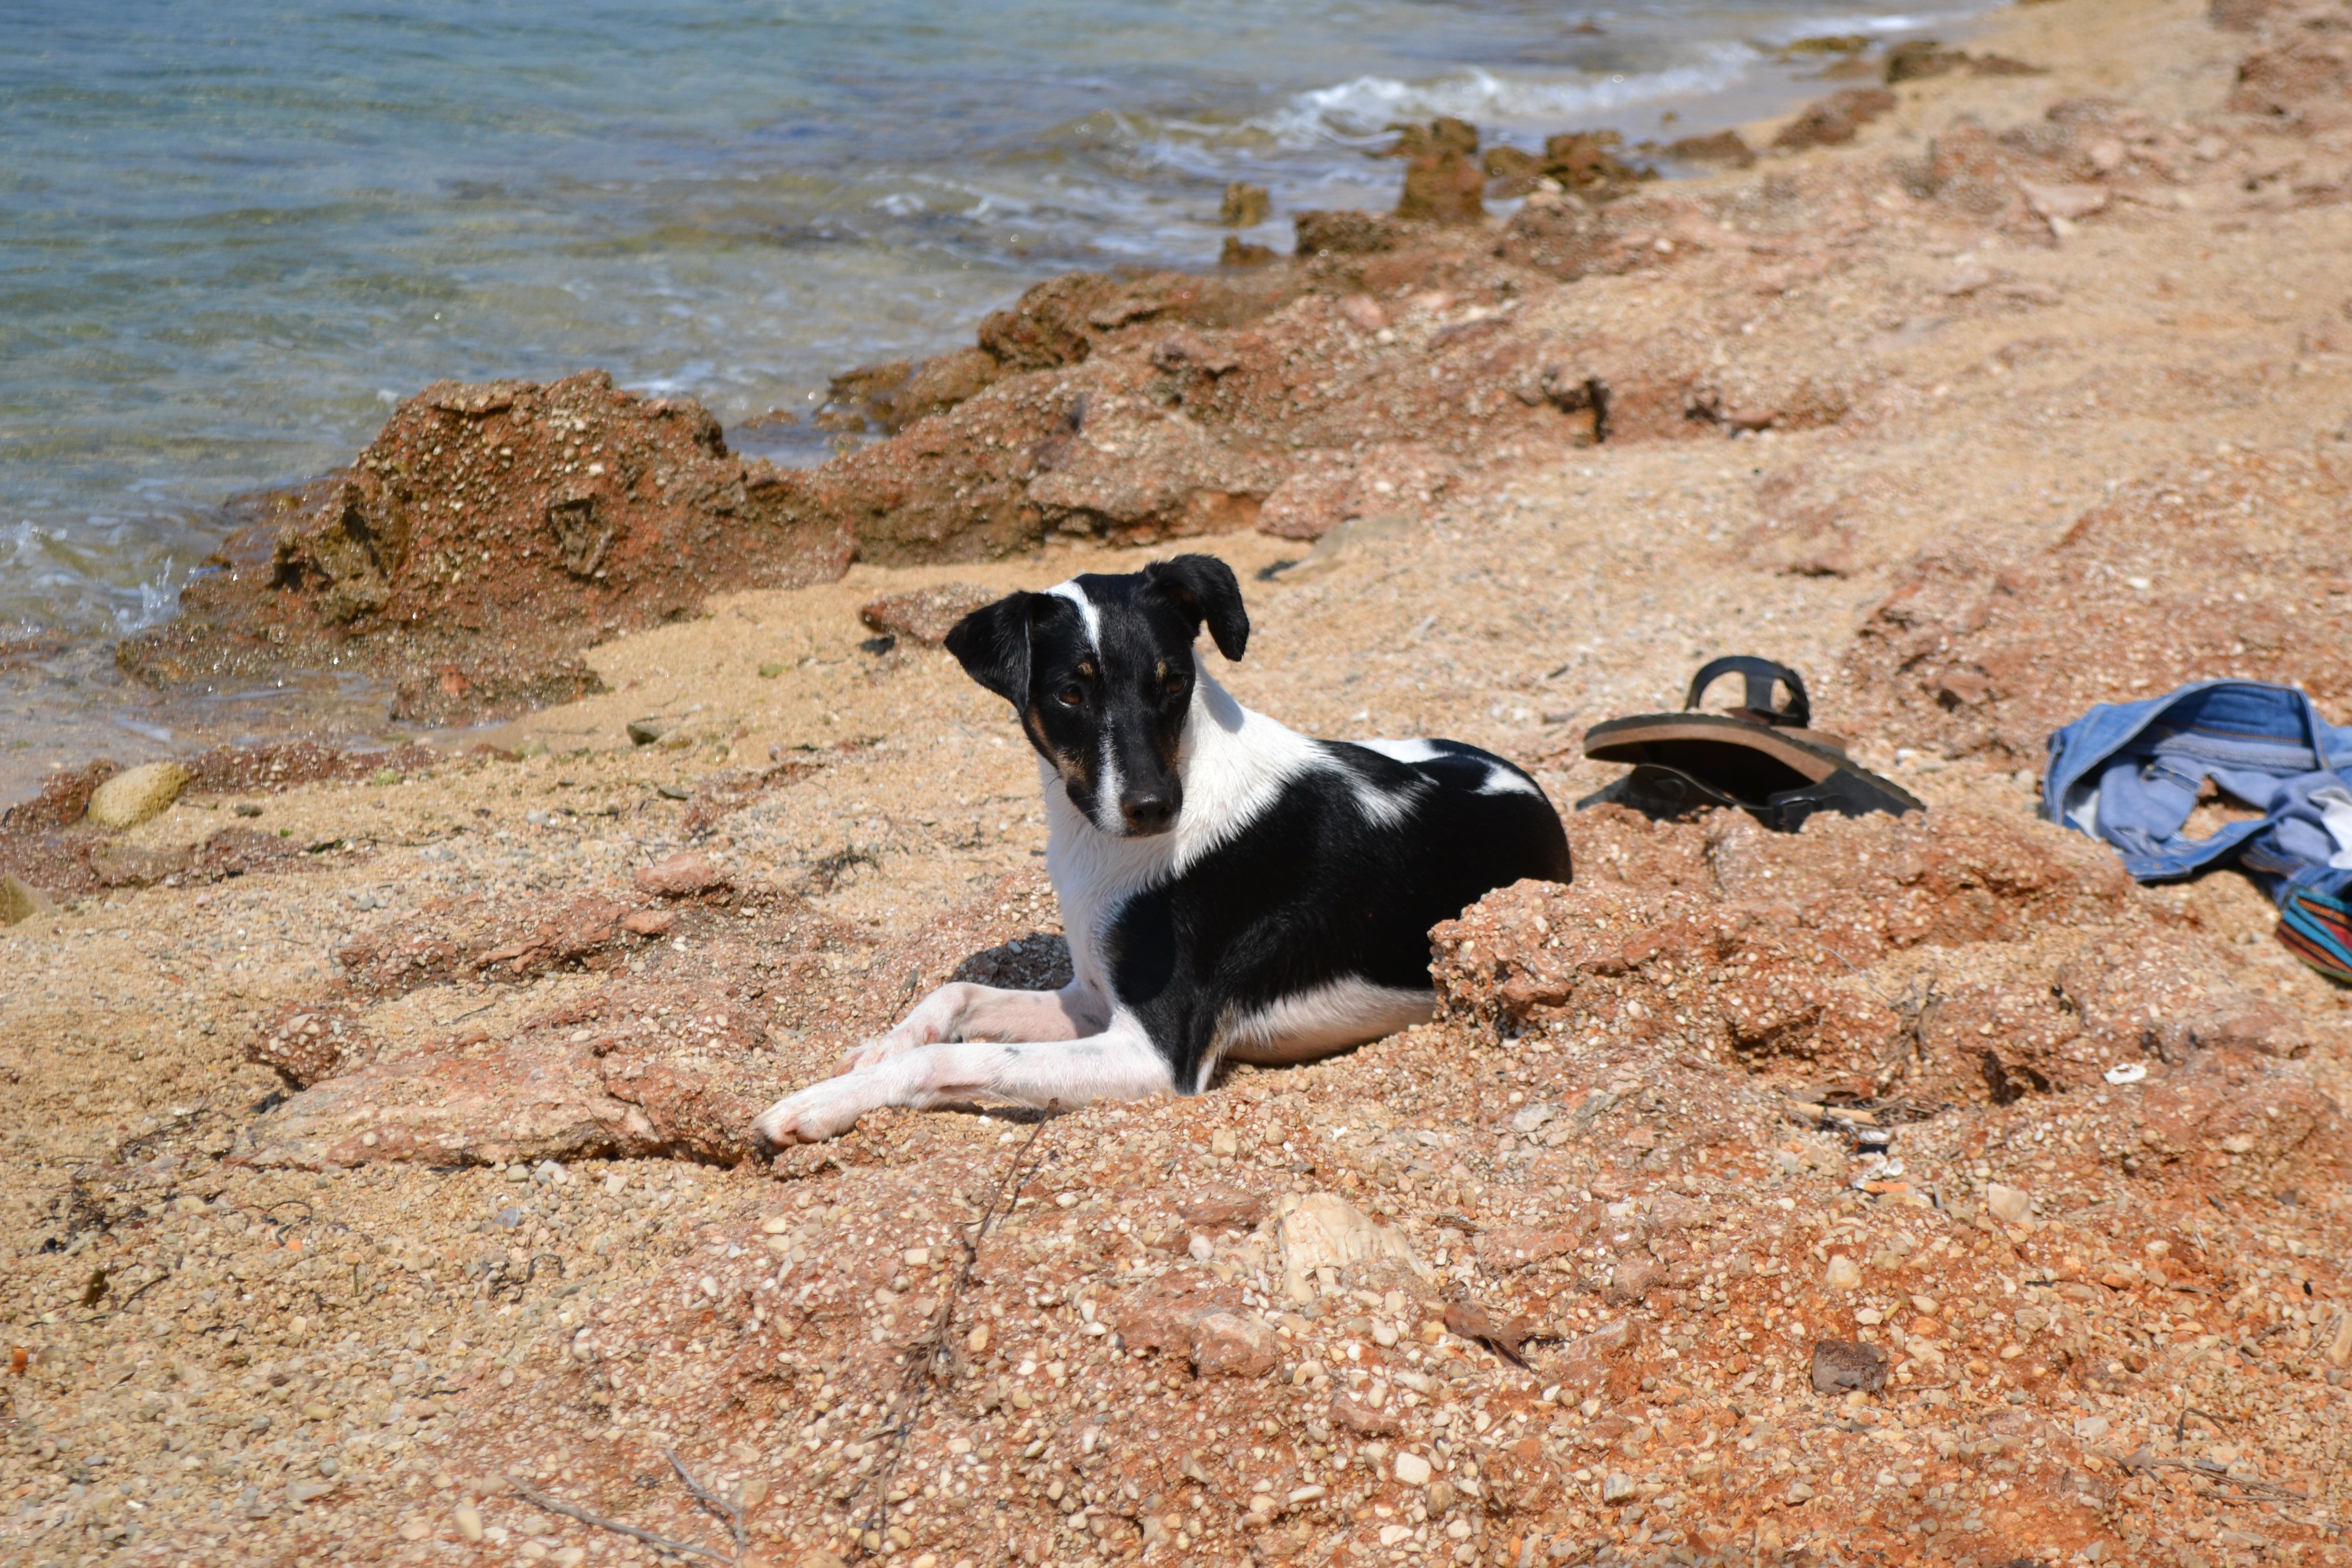
beach, sea, sand, dog, animal, summer, vacation, pet, relax, holiday, mammal, vertebrate, terrier, adriatic, island of rab, boston terrier, dog like mammal